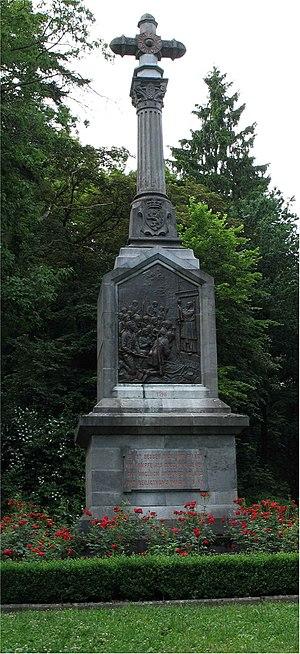
Le combat de Clervaux ou combat de Clerf, se déroule pendant la guerre des Paysans.